Frederick Warne & Co.

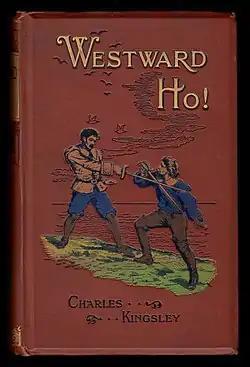

Frederick Warne & Co. was founded in Covent Garden in July 1865 by London bookseller and publisher, Frederick Warne. The business was one successor to Routledge, Warne, Routledge (thus from 1858), the publishing partnership of Warne with his brother-in-law George Routledge and the eldest of Routledge's sons. The other successor was George Routledge & Sons.